Violence against women

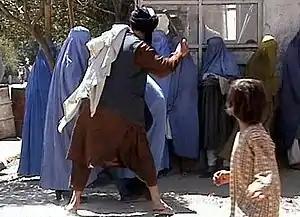
A member of the Taliban's religious police beating an Afghan woman in Kabul on 26 August 2001

Forced sterilization and forced abortion are considered forms of gender-based violence. The Istanbul Convention prohibits forced abortion and forced sterilization. According to the Convention on the Elimination of all forms of Discrimination Against Women, all "women are guaranteed the right to decide freely and responsibly on the number of and spacing of their children, and to have access to information, education, and means to enable them to exercise these rights."